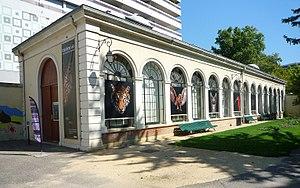
Orangerie du muséum d'histoire naturelle de Grenoble.
Le muséum d'histoire naturelle de Grenoble est un musée municipal fondé en 1851 à Grenoble. Depuis l'ouverture du bâtiment en 1855, il présente au public un riche patrimoine naturel, notamment alpin. Ses collections sont composées d'un million et demi d'objets et de spécimens dans les disciplines de la botanique, de la zoologie, de la géologie ou encore de l'ethnologie. Façades et toitures en bordure du jardin des Plantes font l’objet d’une inscription au titre des monuments historiques depuis le 24 janvier 1944.